Harmonia (band)

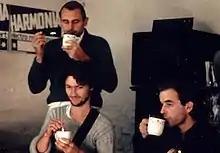
Harmonia: Roedelius (top), Rother (left), and Moebius in Forst, Germany circa 1976.

Harmonia was a West German musical "supergroup" formed in 1973 as a collaboration between members of two prominent krautrock bands: Cluster's Hans-Joachim Roedelius and Dieter Moebius joined by Neu! guitarist Michael Rother. Living and recording in the rural village of Forst, the trio released two albums—"Musik von Harmonia" (1974) and "Deluxe" (1975)—to limited sales before dissolving in 1976. AllMusic described the group as "one of the most legendary in the entire krautrock/kosmische scene."